Gas kinetics

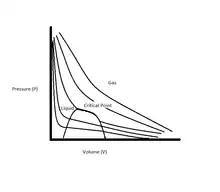
The critical point.

Real gases are characterized by their compressibility (z) in the equation "PV" = "zn""RT". When the pressure "P" is set as a function of the volume "V" where the series is determined by set temperatures "T", "P", and "V" began to take hyperbolic relationships that are exhibited by ideal gases as the temperatures start to get very high. A critical point is reached when the slope of the graph is equal to zero and makes the state of the fluid change between a liquid and a vapor. The properties of ideal gases contain viscosity, thermal conductivity, and diffusion.